Daybreak (1918 film)

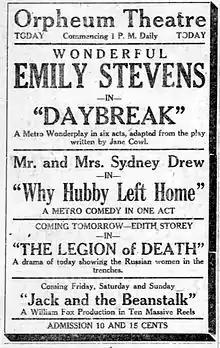
A newspaper advertisement for this film and several others.

Daybreak is a 1918 American silent drama film directed by Albert Capellani. The film is considered to be lost.